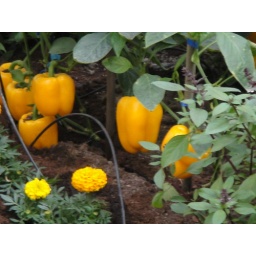
Drip irrigation on a vegetable garden. The yellow flower in the photo is marigolds and is planted as a insect repellent.